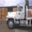
Label: truck